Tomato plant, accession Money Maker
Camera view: bottom (45 deg); turntable rotation: 60 degrees
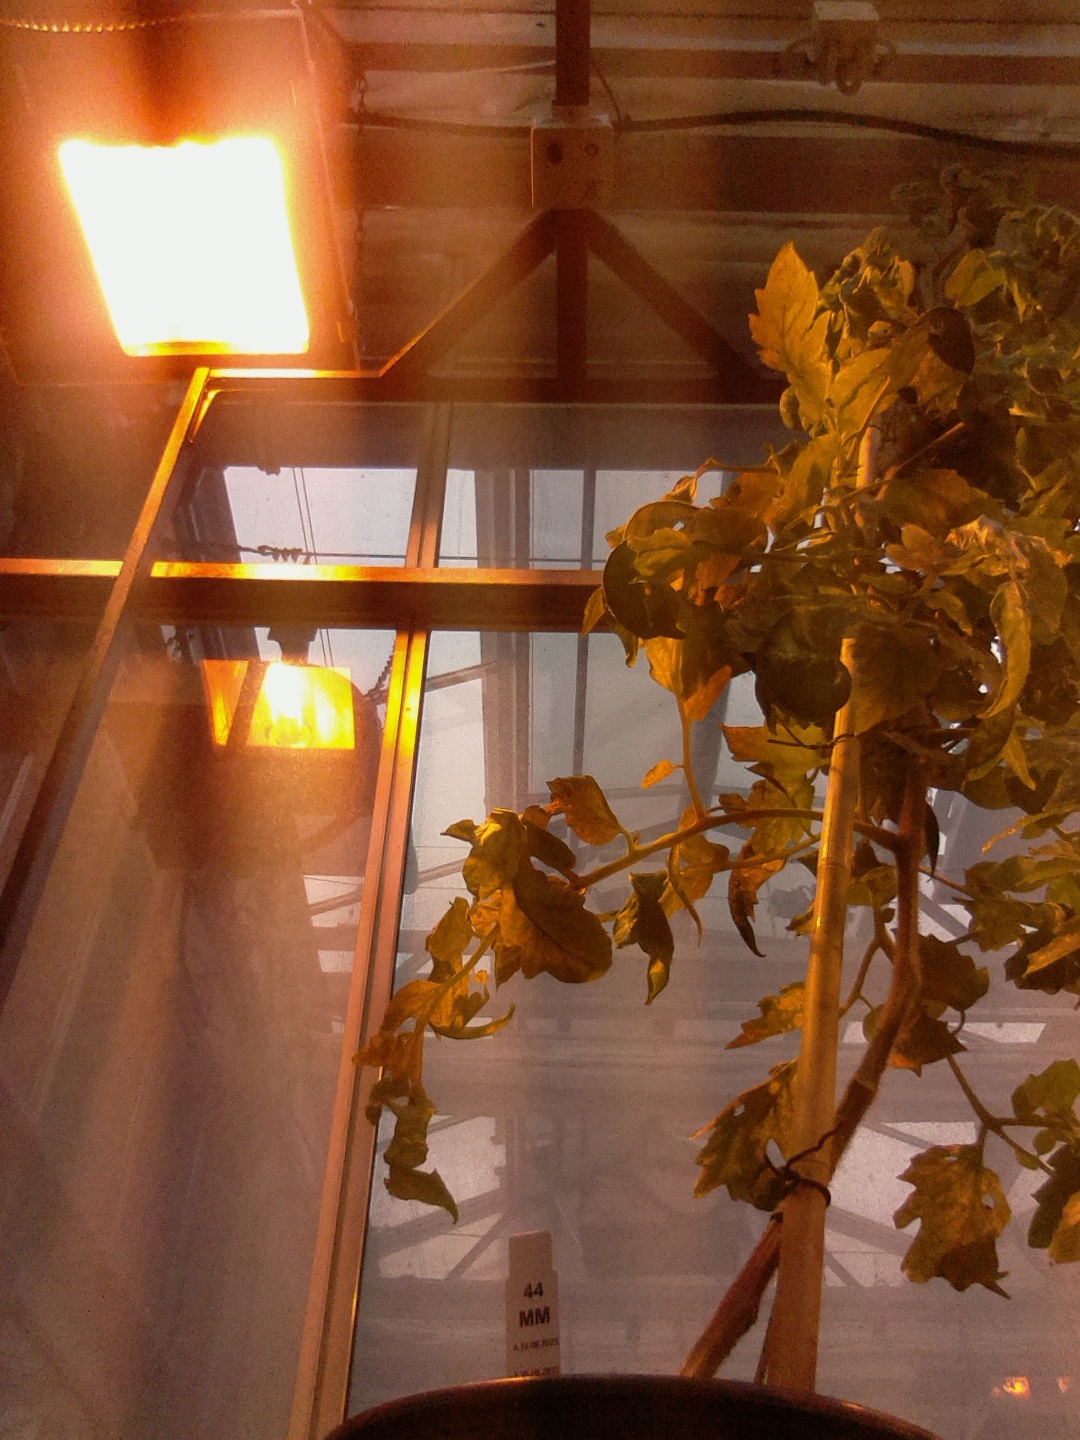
BBCH growth stage 73: 30%-40% of final fruit size